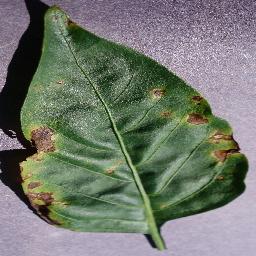
Label: Pepper,_bell___Bacterial_spot